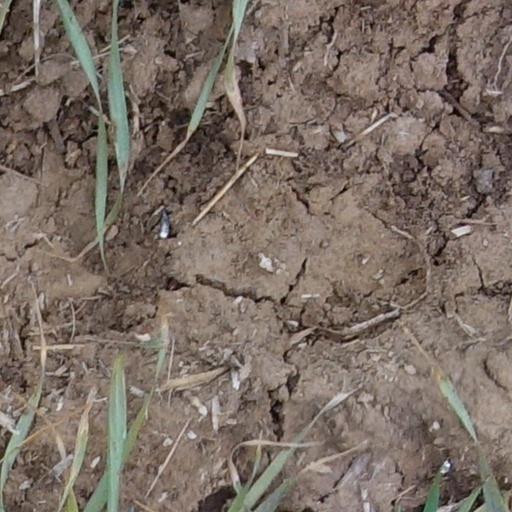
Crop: wheat